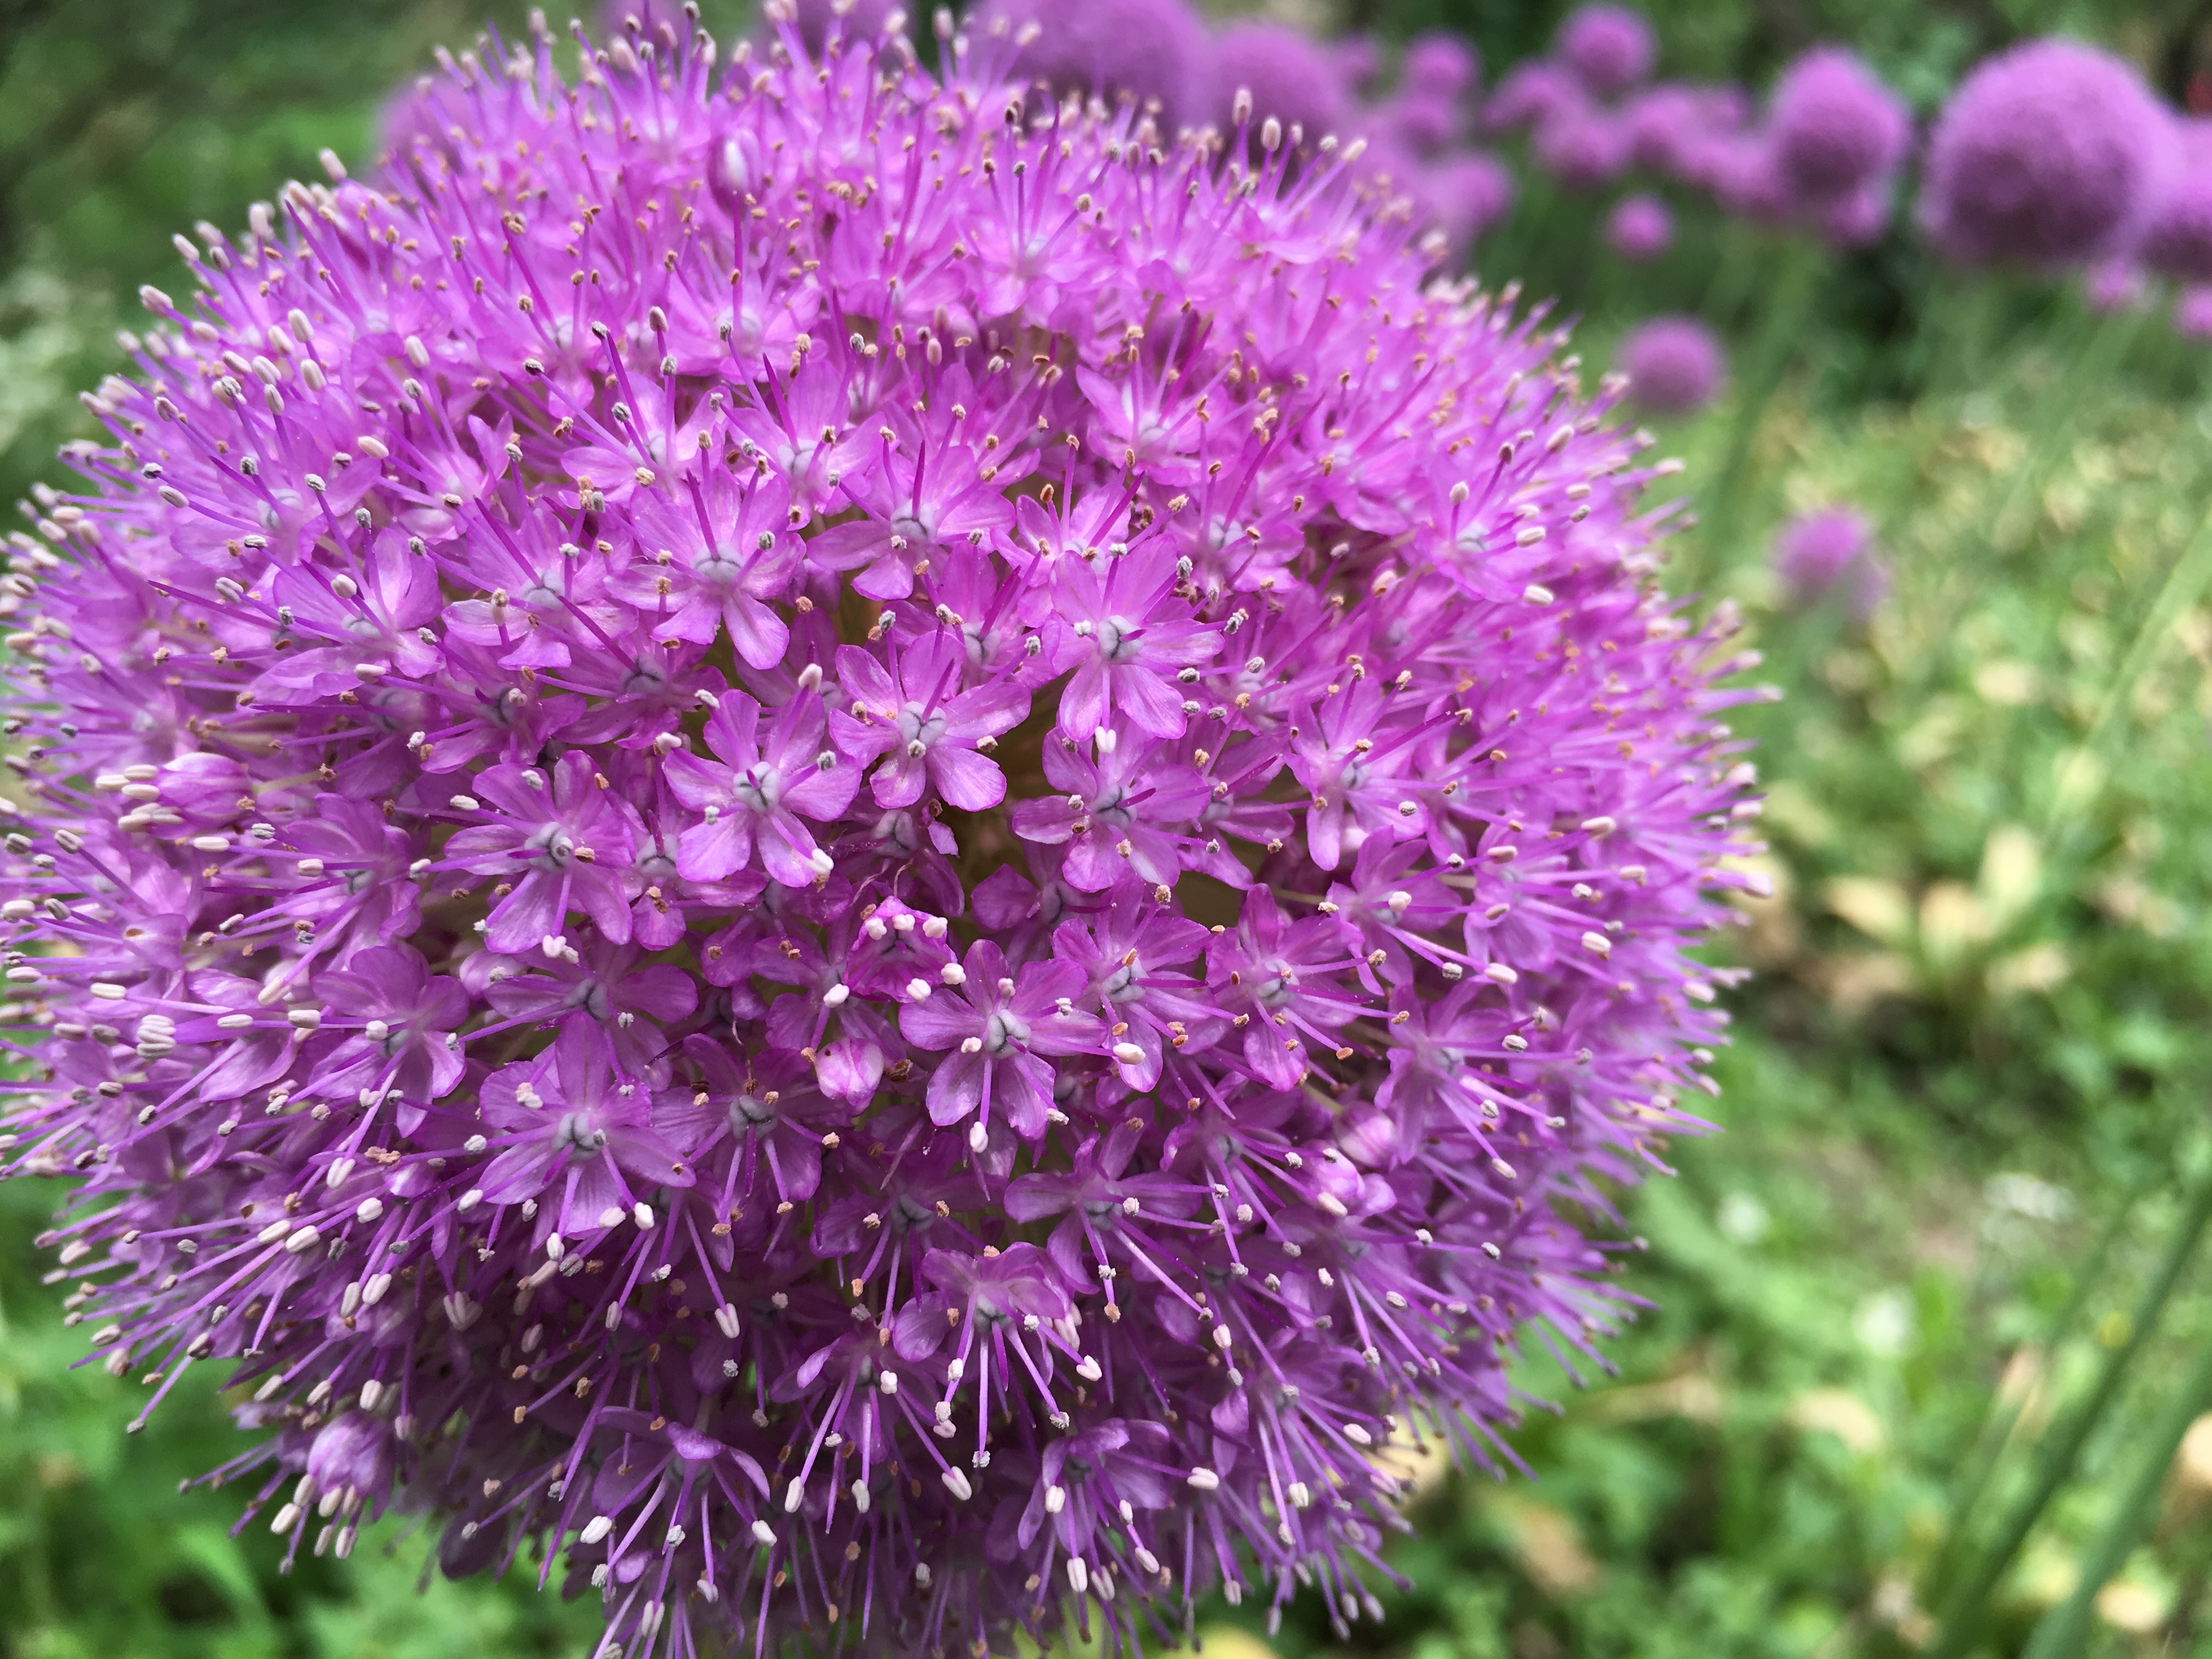
plant, round, flower, purple, herb, produce, vegetable, romantic, flora, onion, chives, flowering plant, purple petals, flower ball, annual plant, land plant, onion genus, english lavender, jasione montana